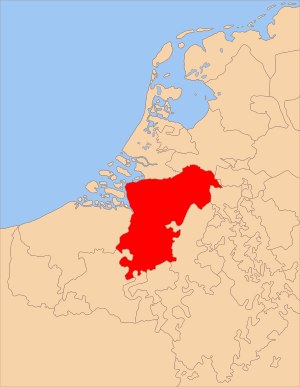
Hertugdømmet Brabant
Brabants placering i Nederlandene
Brabant er et tidligere hertugdømme og et historisk område i Benelux, der i dag består af fem underområder: provinserne Nord-Brabant i Nederlandene, Flamsk-Brabant, Vallonsk-Brabant, Antwerpen og regionen Bryssel i Belgien.